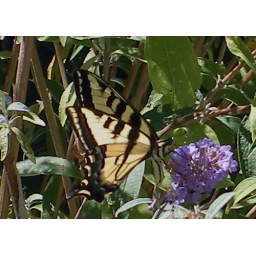
Monarch butterfly and flower in shrubbery in Chico, CA.